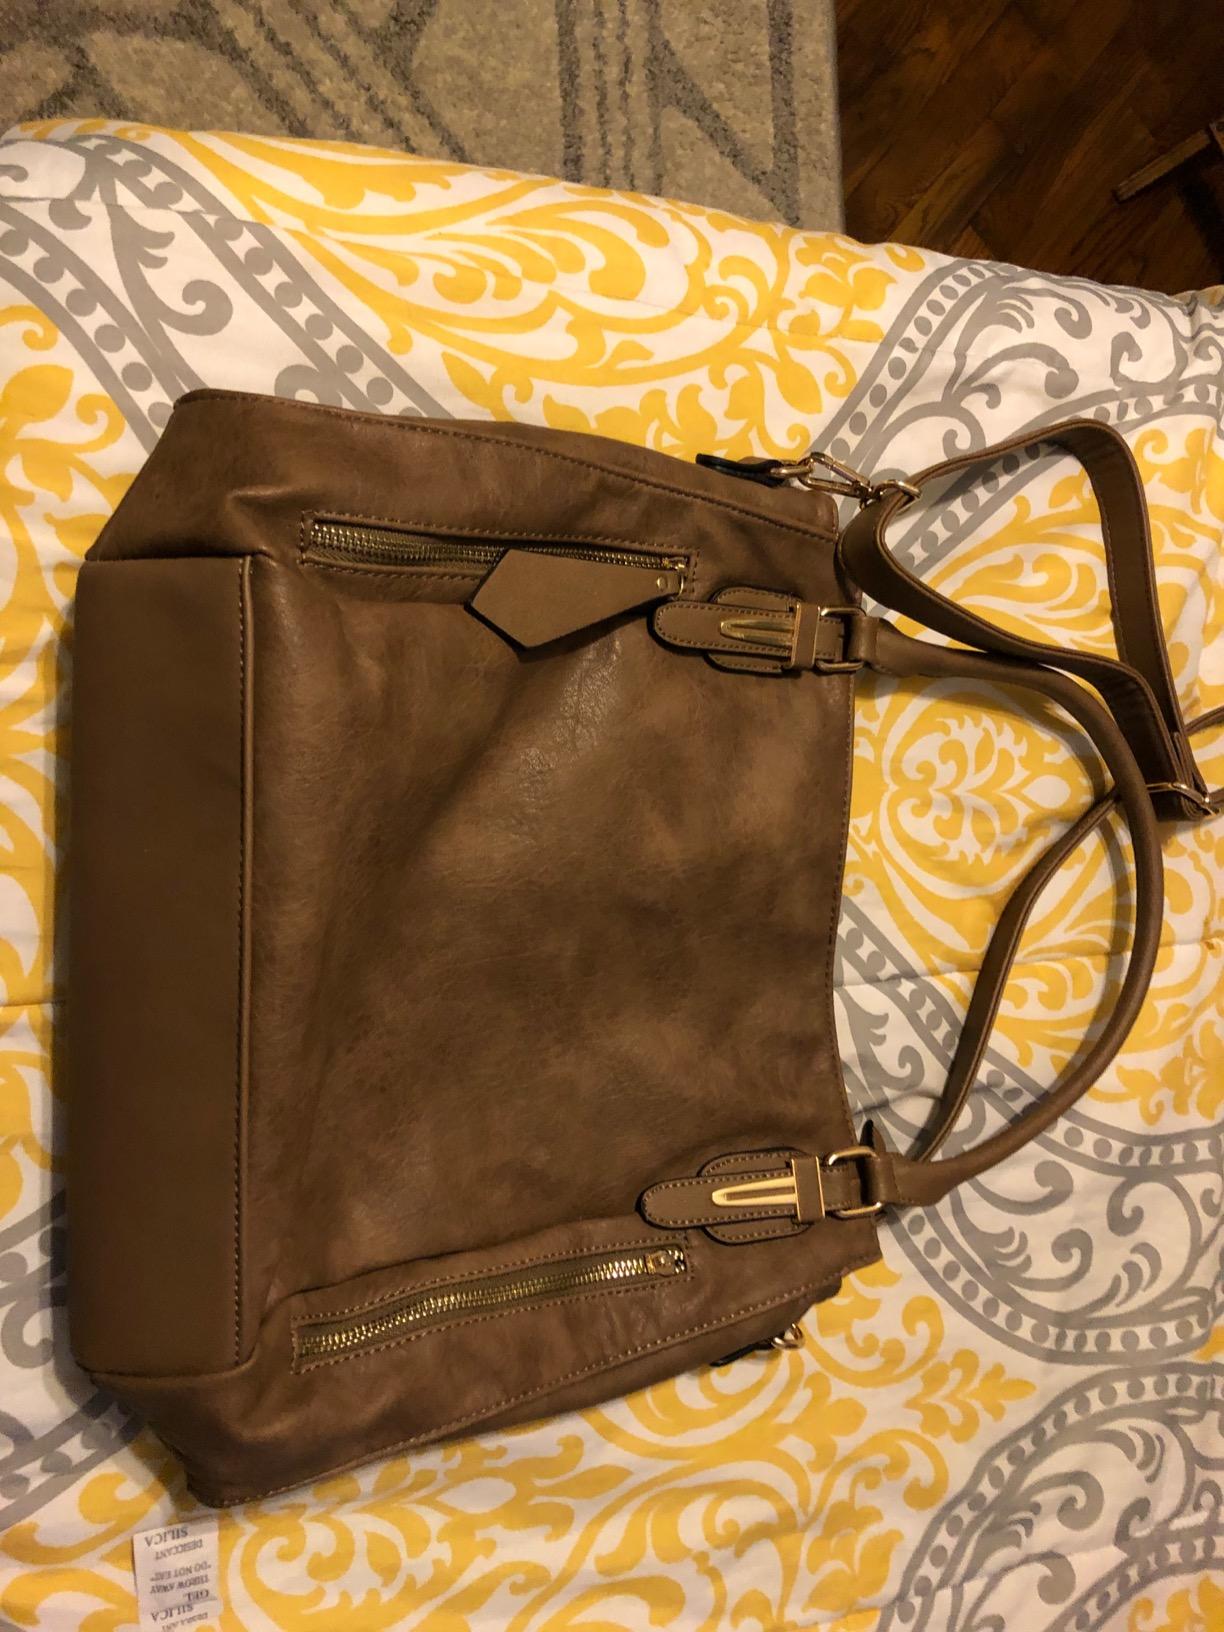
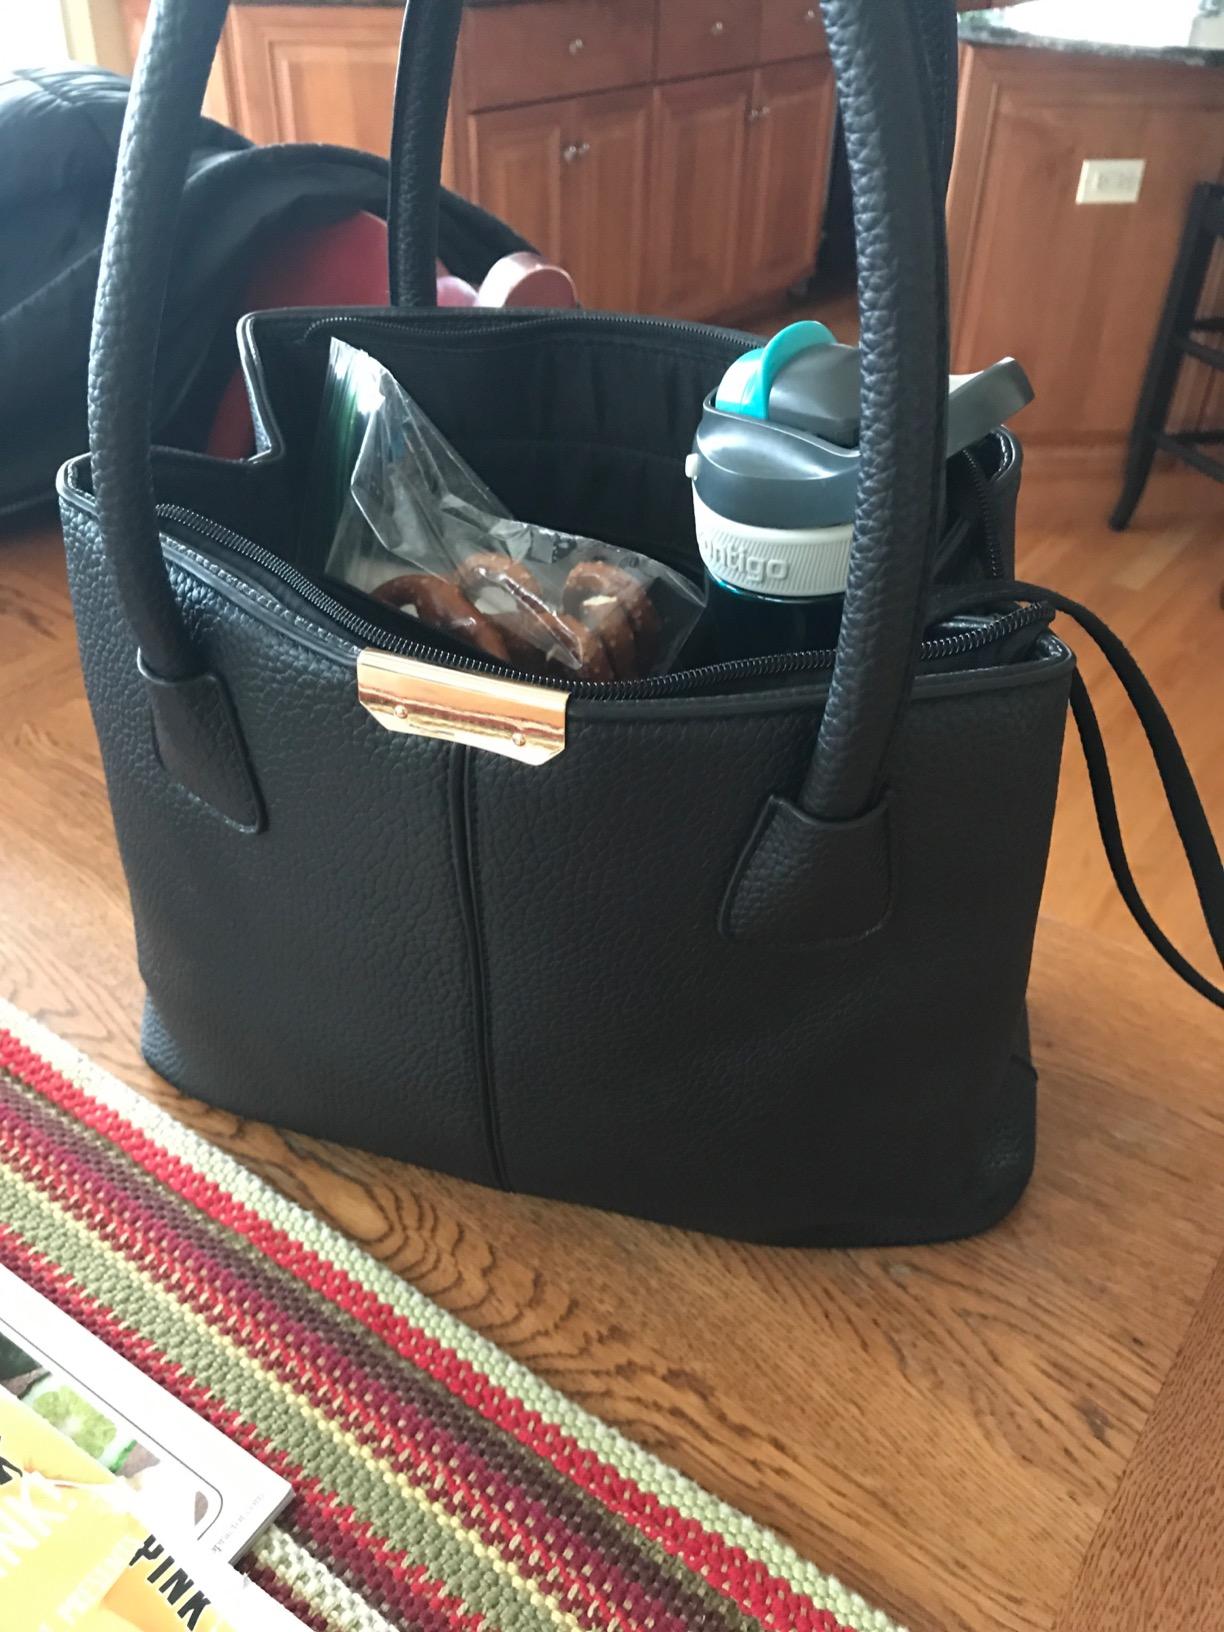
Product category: accessories_handbag
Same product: no